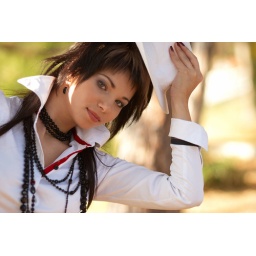
Beautiful girl in the white hat- soft background portrait